NOVEM

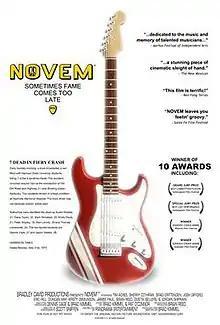
Film poster

NOVEM is a 2006 American independent film, produced and directed by Brad Kimmel, a filmmaker from Evansville, Indiana. Kimmel is also the creator and producer of "My Classic Car". The film tells the story of the fictional band NOVEM's epic six-day recording session in May 1973 and chronicles the modern-day discovery of their lost tapes and who they were.